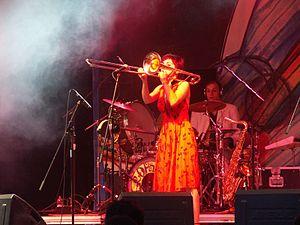
Le Bardentreffen est un festival de musique qui a lieu chaque année en été, à ciel ouvert, pendant trois jours à Nuremberg en Allemagne. Il attire environ 200 000 spectateurs à chaque édition.